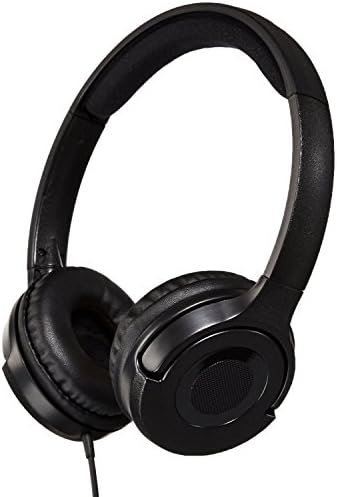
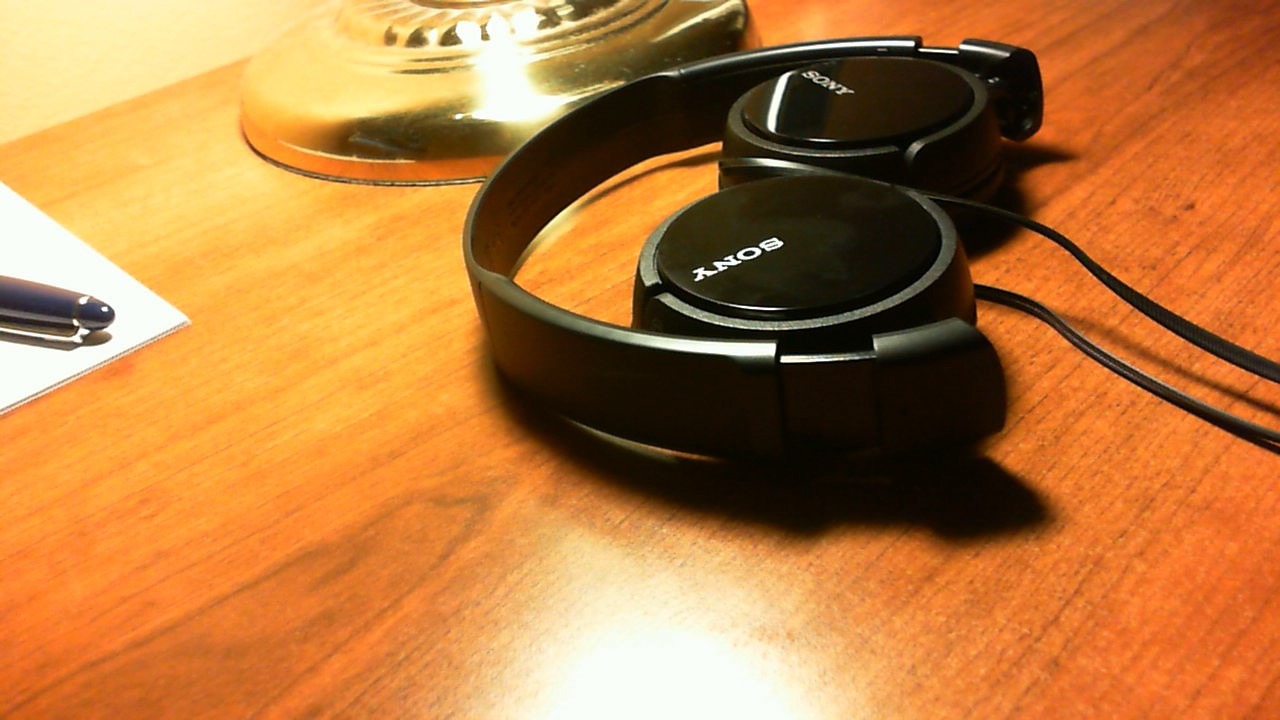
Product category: headphones
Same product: no